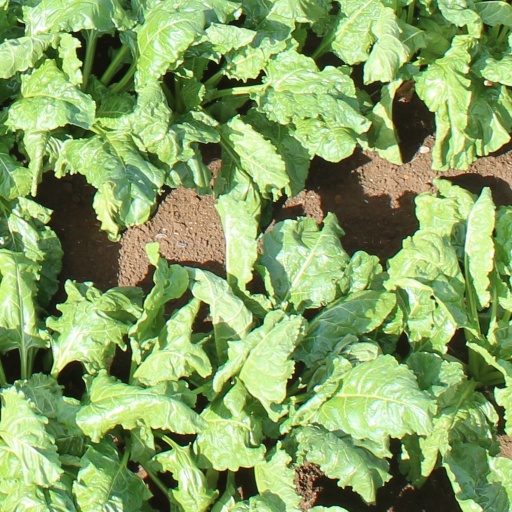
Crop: sugar beet